Louis Lafferre

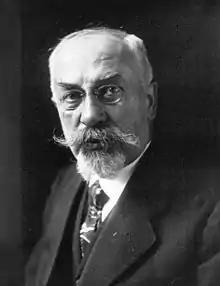
Lafferre in 1920

Louis Lafferre (10 May 1861 – 28 February 1929) was a French politician. He belonged to the Radical Party.